Adi Da

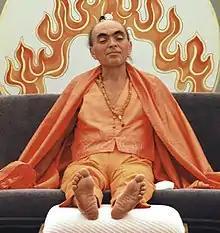
Adi Da at The Mountain of Attention Sanctuary, 1986

Even before Adi Da opened the ashram bookstore in Los Angeles in 1972, he stated that people need holy places where Spiritual Force is alive. In 1983, having established such "empowered" places in Northern California and Hawaii, Adi Da moved with a group of about 40 followers to the Fijian island of Naitauba, purchased by a wealthy follower from the actor Raymond Burr. His intention was to establish a "set-apart" hermitage for his spiritual work in the world. Adi Da Samraj became a citizen of Fiji in 1993. It was his primary residence until the end of his life.